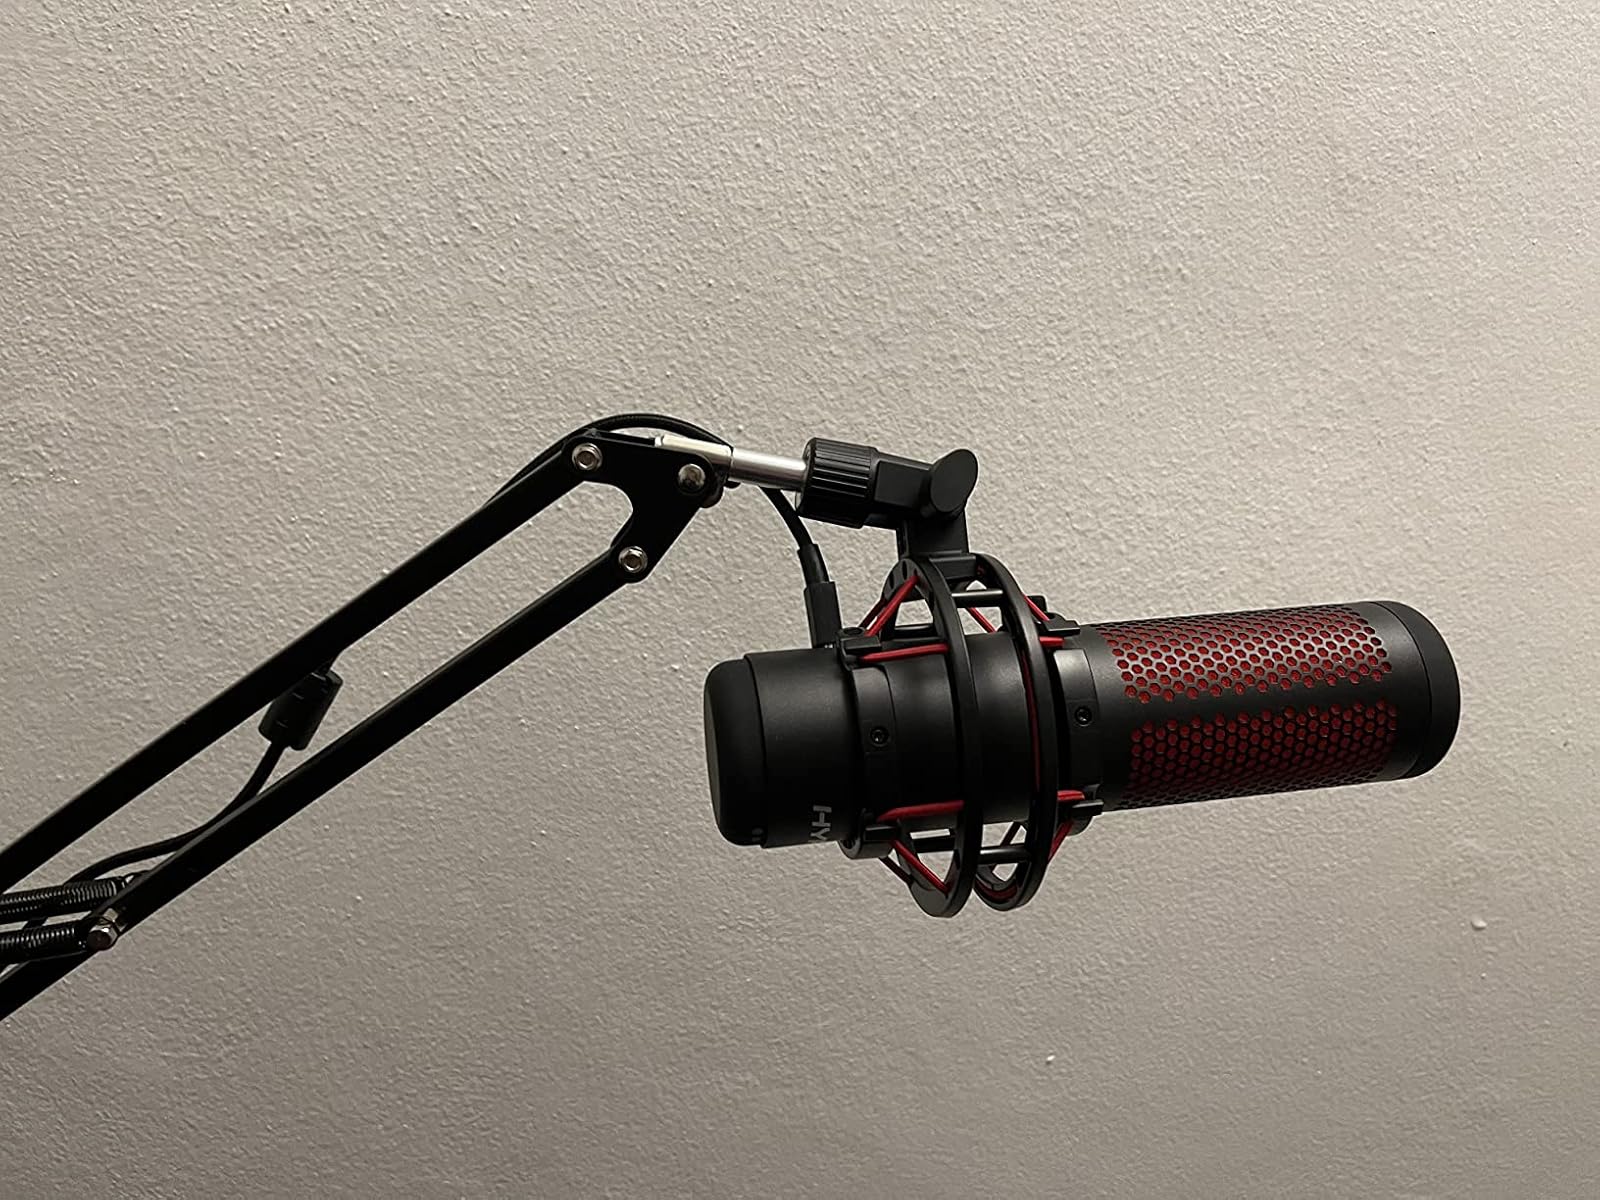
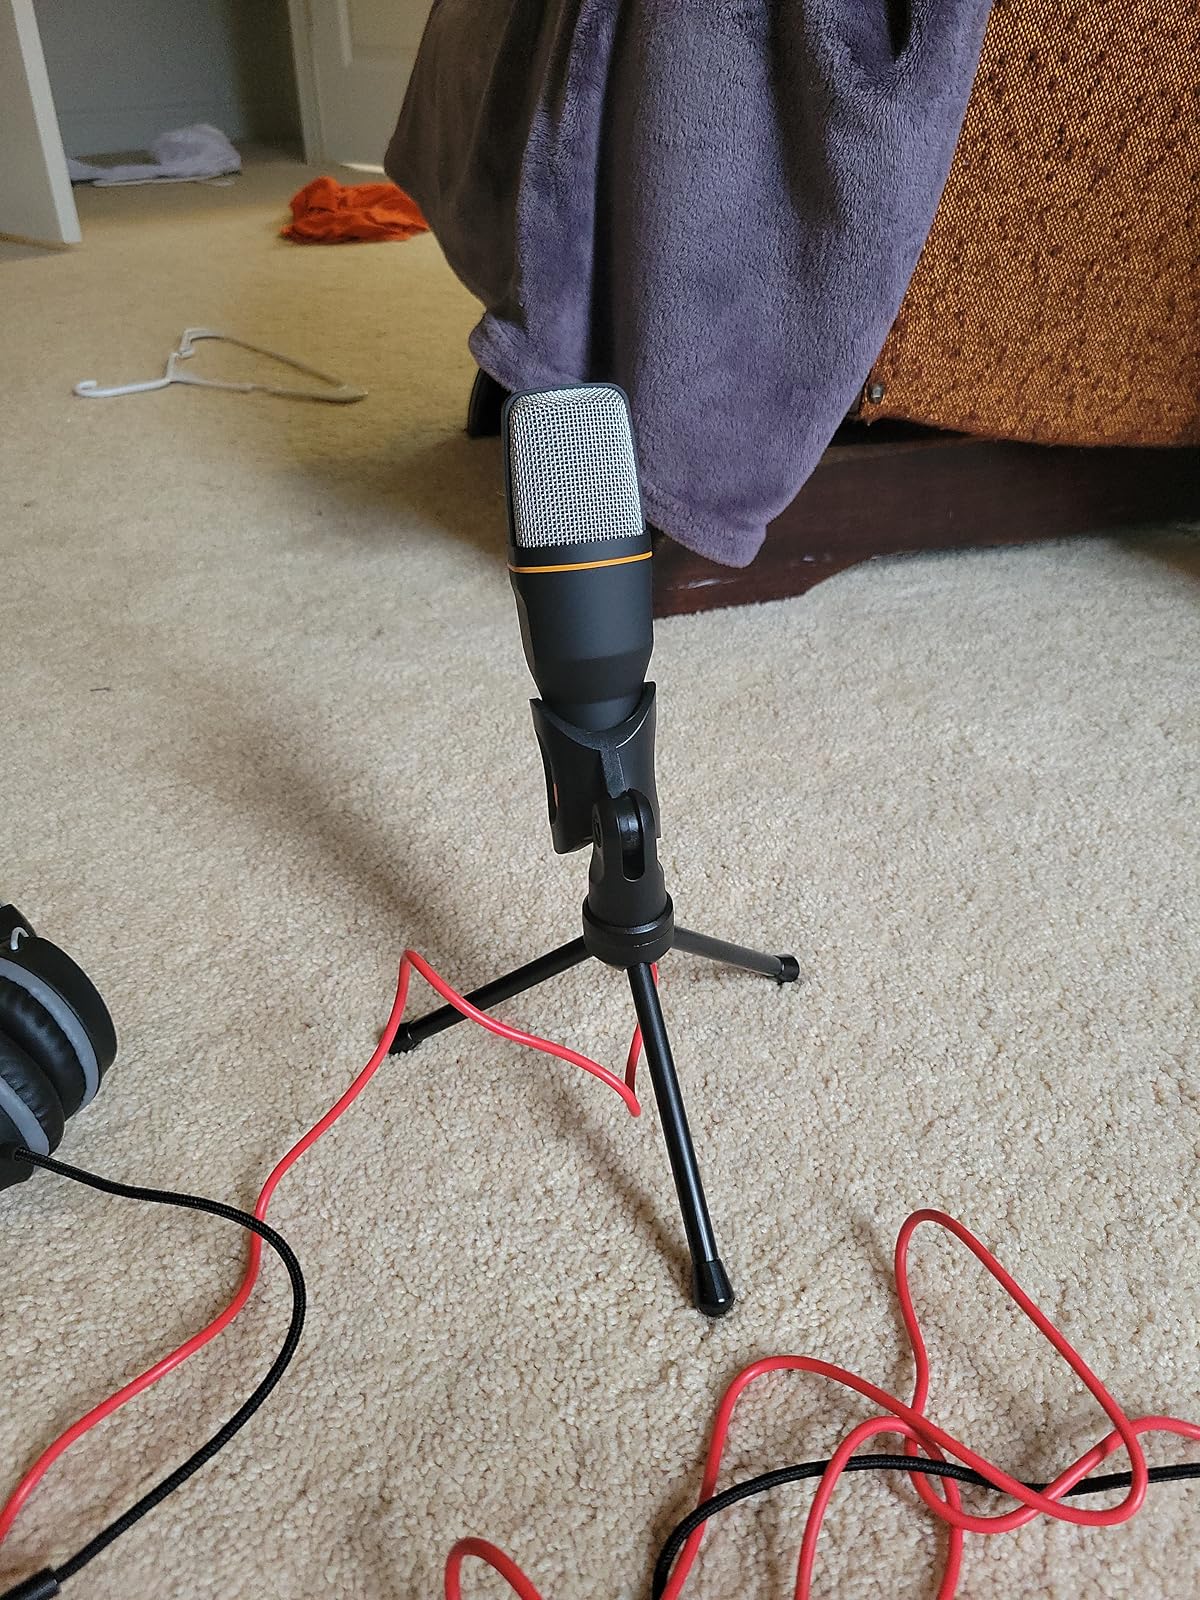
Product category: microphone
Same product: no